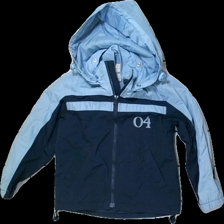
View: front
Type: Jacket
Category: Children
Brand: Not in the list
Brand text on label: Dit n dat
Colors: Blue
Material: 100% Nylon
Pattern: Other
Cut: Regular
Size: 110
Stains: Major
Damage: stained
Damage location: top center
Damage 2: stained
Damage 2 location: middle right
Damage 3: stains
Damage 3 location: bottom left
Price range: <50
Recommended usage: Export
Description: Blue colorblocked jacket